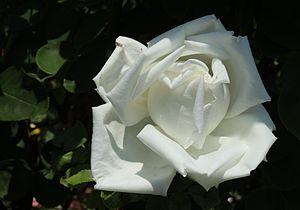
Peter Lambert, né le 1ᵉʳ juin 1859 et mort le 28 février 1939, est un rosiériste allemand de Trèves.